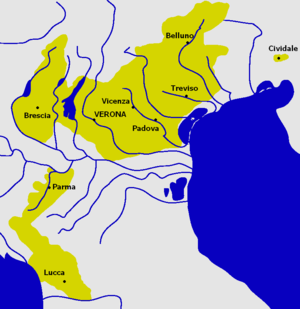
L'histoire de Vérone s'étend de l'installation du premier habitat, probablement néolithique, sur le mont Saint-Pierre, jusqu'à nos jours. Les monuments, les rues, les ponts et les places de la ville témoignent de cette histoire ancienne, ainsi que le sous-sol qui recèle les ruines et les traces des antiques civilisations.